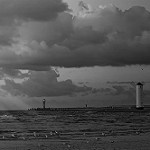
Label: B & W